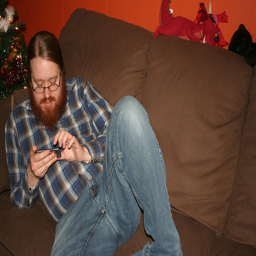
A man is laying on the couch playing with his cell phone.
a man with a beard is laying on a coach
The man with a beard is using his cell phone while lying on a couch.
A man wearing glasses reclining on a sofa while looking at a phone.
A man laying on a couch with a red beard on his face.